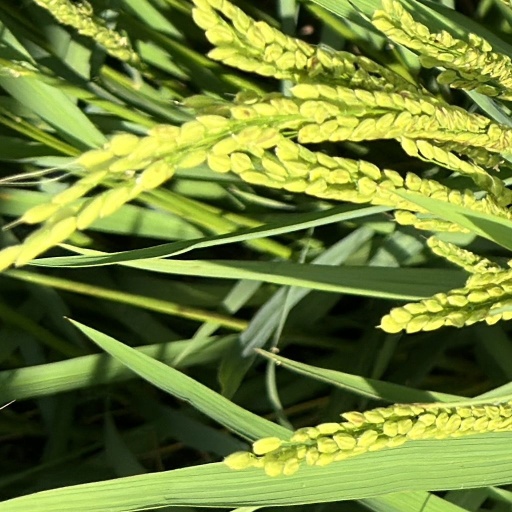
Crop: rice